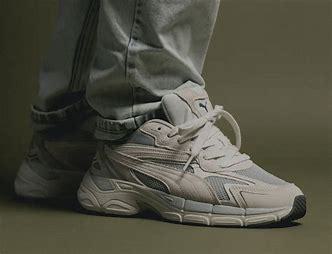
Brand: Puma
Model: Teveris Nitro